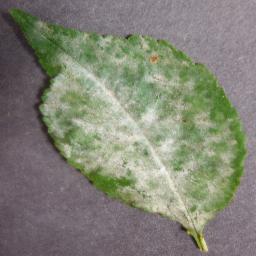
Label: Cherry___Powdery_mildew